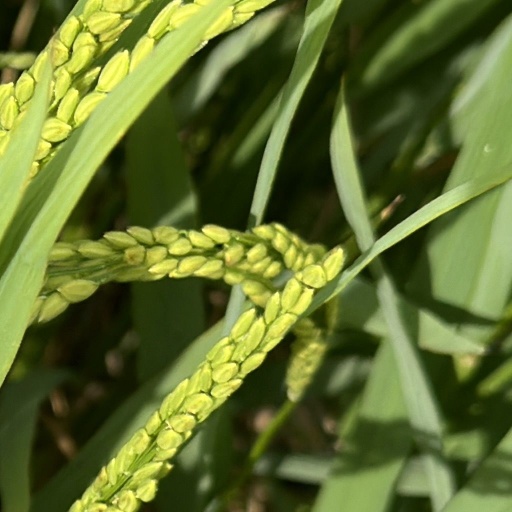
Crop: rice